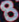
Number: 8